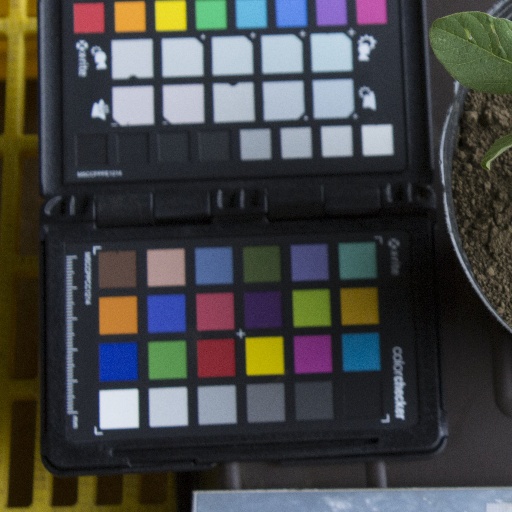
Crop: soybean